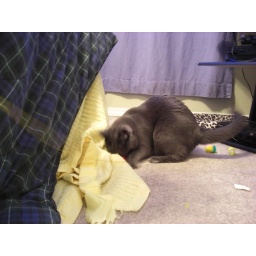
My black cat (Freya) and my grey cat ( Loki) playing with each other and some toys under their blanket.